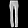
Label: Trouser